Last of the Duanes (1941 film)

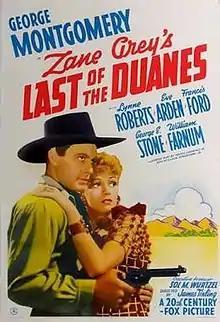
Theatrical release poster

Last of the Duanes is a 1941 American western film based on the novel by Zane Grey directed by James Tinling and written by William Conselman Jr. and Irving Cummings Jr. The film stars George Montgomery, Lynne Roberts, Eve Arden, Francis Ford, George E. Stone and William Farnum. The film was released on September 26, 1941, by 20th Century Fox.